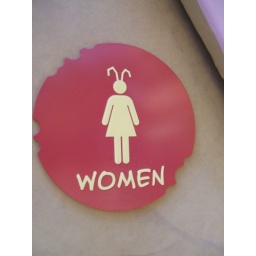
Ladies bathroom sign in DCA